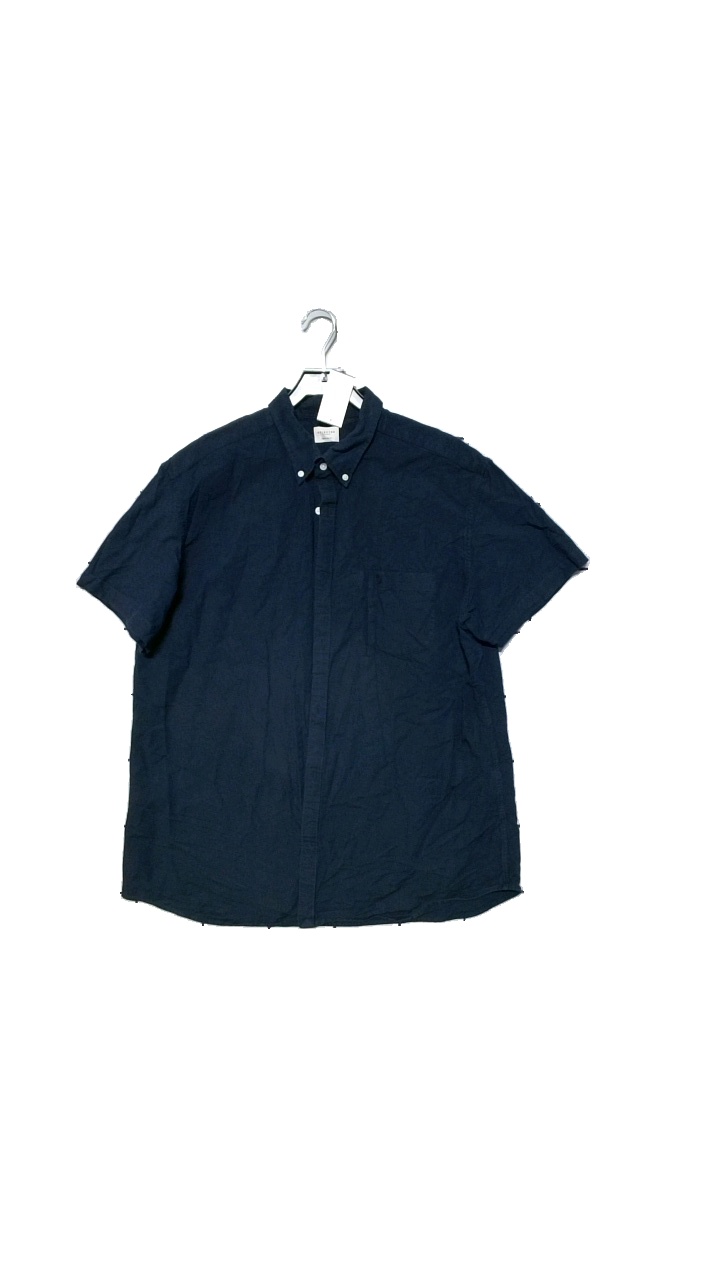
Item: Shirt (Men)
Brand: Selected Homme/femme
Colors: Blue
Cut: Regular
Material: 100% Bomull
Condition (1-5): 3
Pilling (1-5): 4
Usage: Reuse
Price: <50